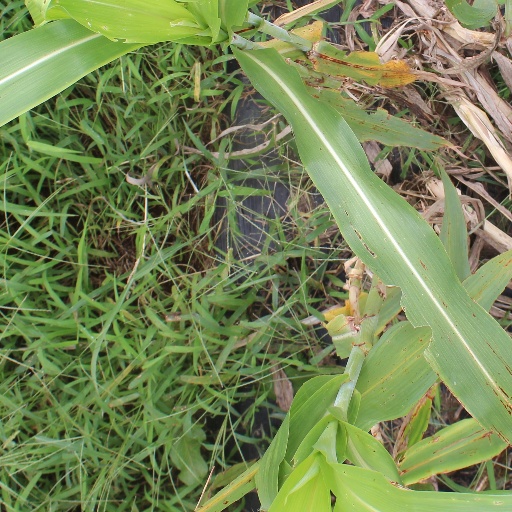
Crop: sorghum